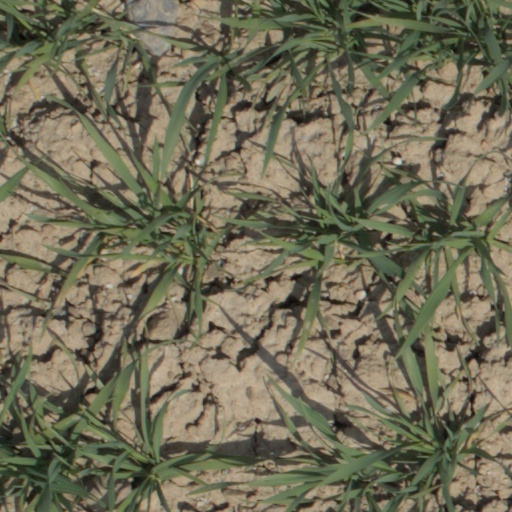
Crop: wheat